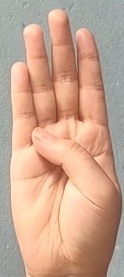
ASL sign: B